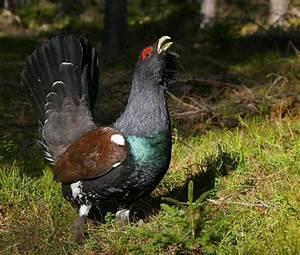
chicken